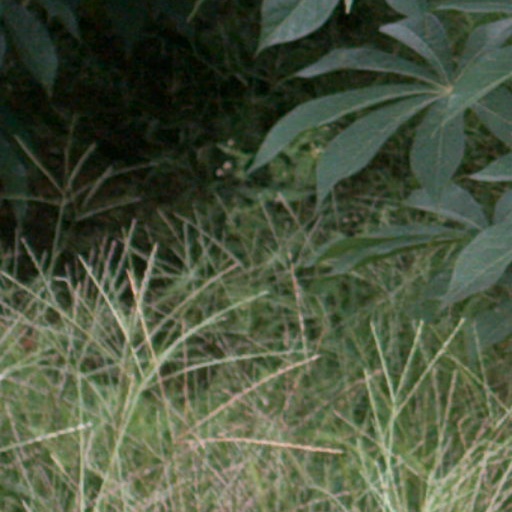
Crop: cassava